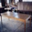
Label: table